Revolt of Babylon (626 BC)

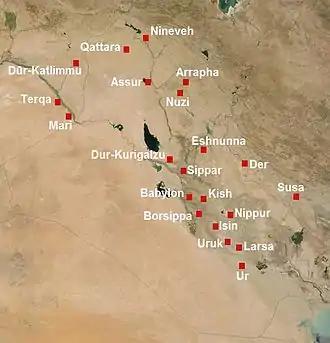
Map of some major Mesopotamian cities. The cities of Babylon, Nippur, Sippar and Uruk were sites for several battles during the revolt.

The Revolt of Babylon in 626 BC refers to the revolt of the general Nabopolassar and his war of independence until he successfully consolidated control of Babylonia in 620 BC, defeating the Neo-Assyrian Empire which had ruled Babylonia for more than a century. The revolt saw the formation of the Neo-Babylonian Empire and was one of the key factors contributing to the fall of Assyria; twenty years after the revolt had begun, Nabopolassar's army and that of his ally, Cyaxares of the Medes, had destroyed the Neo-Assyrian Empire.